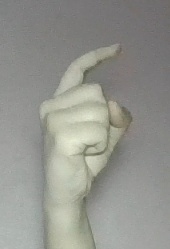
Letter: ra